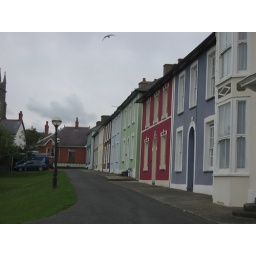
Coloured houses by the beach at Aberaeron